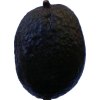
Label: black_avocado